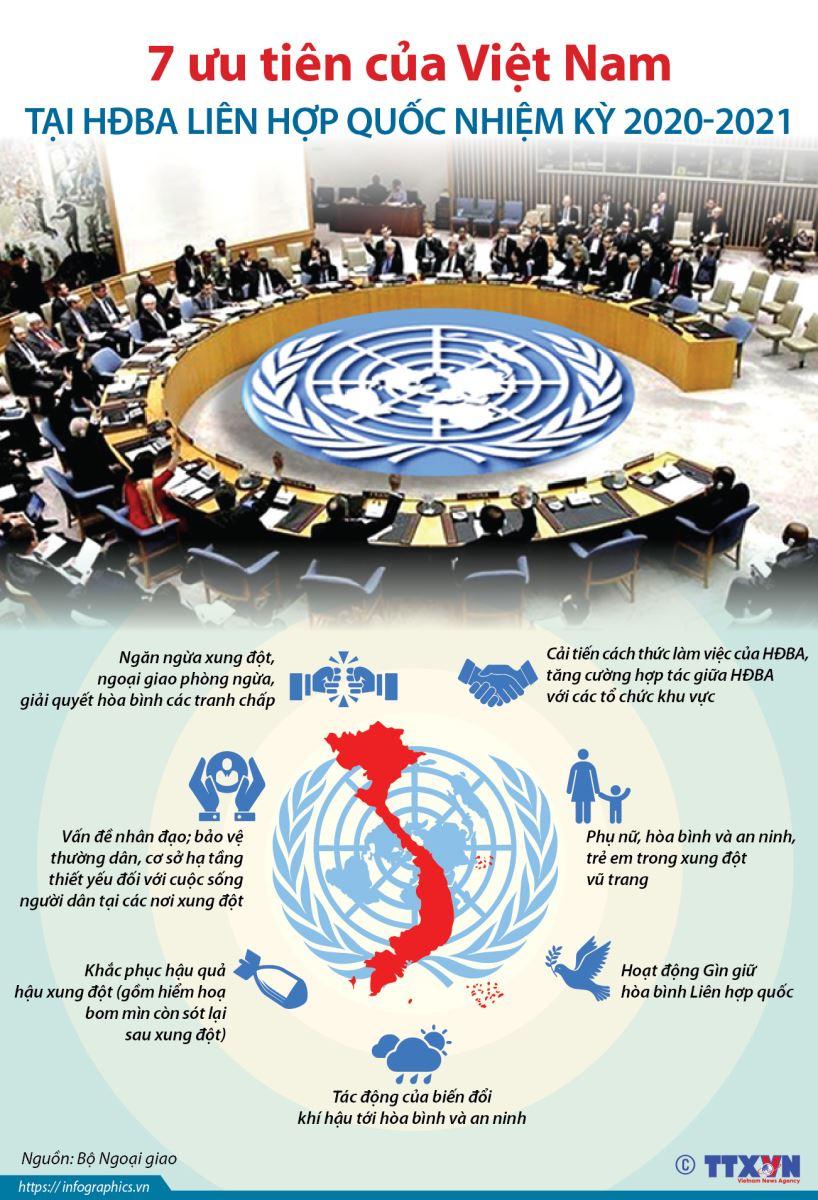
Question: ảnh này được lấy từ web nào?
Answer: từ infographics. vn